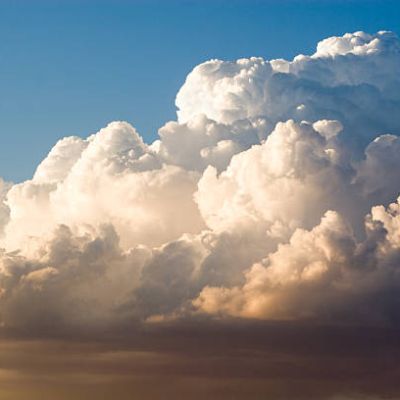
Cloud type: Altocumulus (Ac)